Anthony Beauvillier

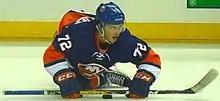
Beauvillier during his rookie season with the Islanders.

Following the Cataractes elimination, Beauvillier joined the New York Islanders mini-camp in June 2016. His efforts during the mini-camp earned him invites to participate in their rookie camp and training camp. While competing with the Islanders in the 2016–17 preseason, Beauvillier earned praise from head coach Jack Capuano who praised his puck moving abilities, offensive instincts, and professionalism. Beauvillier and Barzal were eventually named to the Islanders' opening night roster for the 2016–17 season. As he is 13 days younger than Barzal, Beauvillier became the youngest Islander on the roster at the age of 19. Due to his age, Beauvillier was too young to be assigned to the Islanders American Hockey League (AHL) affiliate. As such, he could only be assigned to Shawinigan if he was cut from the roster. Beauvillier made his NHL debut in their season opener on October 13, 2016, against the New York Rangers. Although the Islanders lost 5–3, he played 10:52 minutes of ice time and tallied his first NHL point, an assist. His first NHL goal came shortly after in a 3–2 loss to the San Jose Sharks on October 18. He subsequently became the youngest Islander since Nino Niederreiter to score a goal and the first player in Islander history to score his first NHL goal against a goaltender making their NHL debut. He accumulated one goal and four assists for five points through his first five NHL games.